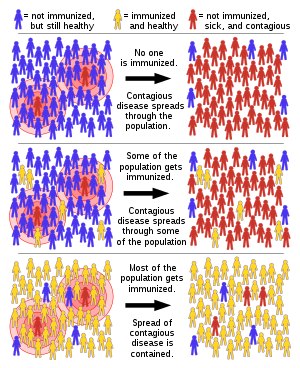
Flokimmunitet
Betydningen af flokimmunitet. Blå person: rask men ikke immuniseret. Rød person: ikke immuniseret, syg og smittende. Gul person: immuniseret og rask
Flokimmunitet er en form for indirekte beskyttelse mod infektionssygdomme, som opstår, når en stor andel af en population er blevet immune mod smitte og dermed ikke kan bære smitten videre til den lille del af flokken, som ikke er immune. De få ikke-immune vil derved opnå en grad af beskyttelse ved ikke at møde så mange smittebærere; smitte-kæden svækkes.